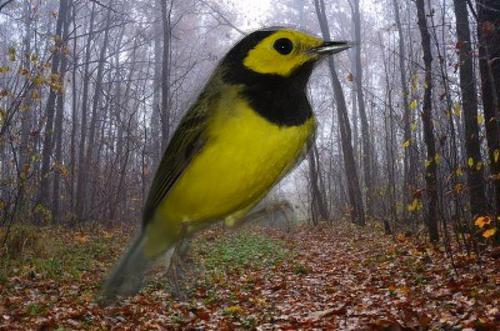
Bird species: Hooded_Warbler
Bird type: landbird
Background: land